Seung-hwan Oh

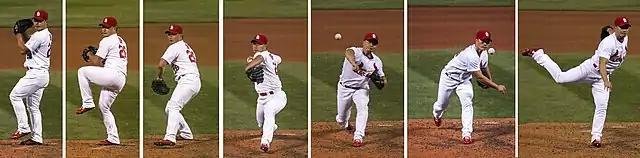
A sample of Oh's pitching motion in 2016

A right-handed pitcher, Oh stands and weighs . His primary pitches include a four-seam fastball — averaging and topping out at — and a mid-80s slider with a darting motion resembling a cutter.